Luca Luciano

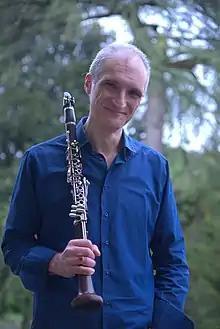
Luca Luciano in 2021

Luca Luciano (born 12 August 1975) is a solo artist and a thinker, a clarinet virtuoso and a composer and with a strong interest in philosophy, who has lived in London for the past couple of decades.